Renaissance in Scotland

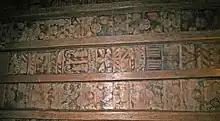
Four wooden beams with three sets of coloured paintings between them, made up of fruit, flowers and other patterns.

Surviving stone and wood carvings, wall paintings and Scottish Royal tapestries suggest the richness of sixteenth century royal art. At Stirling Castle, stone carvings on the royal palace from the reign of James V are taken from German patterns, and like the surviving carved oak portrait roundels from the King's Presence Chamber, known as the Stirling Heads, they include contemporary, biblical and classical figures. Some decorative wood carvings were made by French craftsmen, who like Andrew Mansioun, settled in Scotland. Scotland's ecclesiastical art paid a heavy toll as a result of Reformation iconoclasm, with the almost total loss of medieval stained glass, religious sculpture and paintings. The parallel loss of patronage created a crisis for native craftsmen and artists, who turned to secular patrons. One result of this was the flourishing of Scottish Renaissance painted ceilings and walls, with large numbers of private houses of burgesses, lairds and lords gaining often highly detailed and coloured patterns and scenes. Over a hundred examples are known to have existed, and surviving paintings include the ceiling at Prestongrange, undertaken in 1581 for Mark Kerr, Commendator of Newbattle, and the long gallery at Pinkie House, painted for Alexander Seaton, Earl of Dunfermline, in 1621. These were undertaken by unnamed Scottish artists using continental pattern books that often led to the incorporation of humanist moral and philosophical symbolism, with elements that call on heraldry, piety, classical myths and allegory.